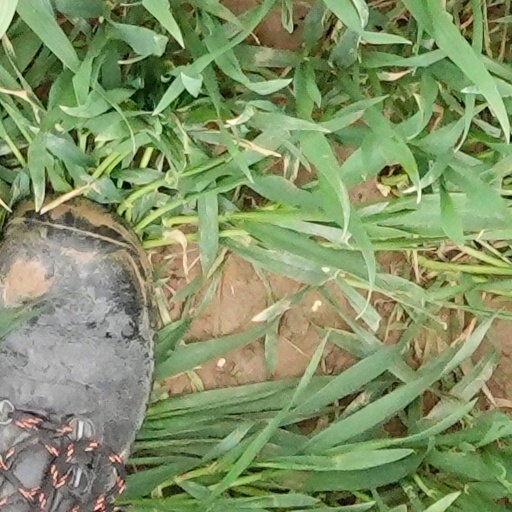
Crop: wheat